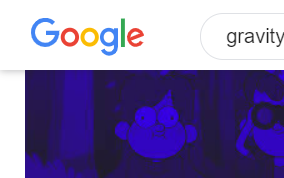
Portrait style: Cartoon Portrait